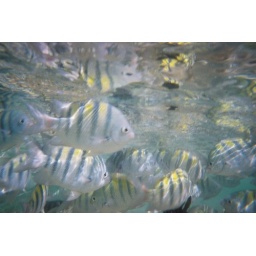
Some of the fish in shallow water in Tobago Feb 2007.Taken with disposable underwater camera.